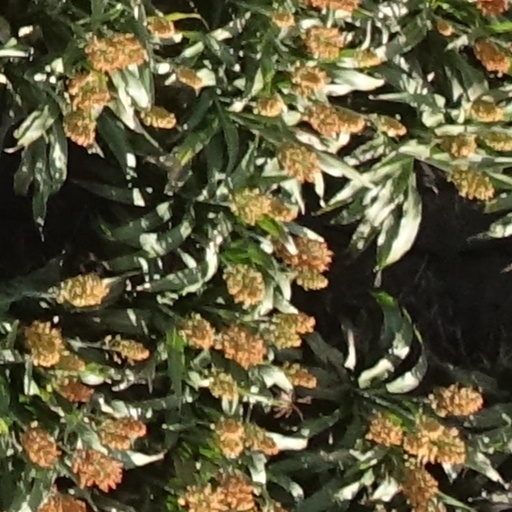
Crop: sorghum